Labia family

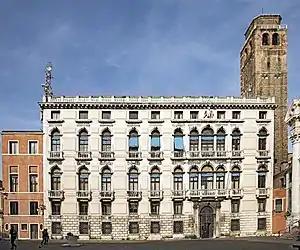
Palazzo Labia in Campo San Geremia

In 17th century, Venice, tested by the plague of 1630 and continuous clashes with the Ottoman Empire, decided to open the patriciate also to families of the bourgeoisie in return for the payment of 100,000 ducats. The Labia were the first to seize the opportunity in the form of Giovanni Francesco, who offered as much as 300,000 ducats, consequently entering the "Libro d'Oro" ("Golden Book") on 29 July 1646. During the same time, he acquired vast properties between Fratta Polesine and Villamarzana, for which in the latter, in 1649, he was appointed count (a title confirmed to his successors by decrees in 1702, 1730, and 1759).